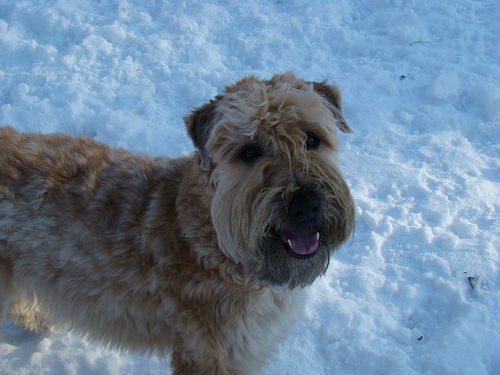
Animal: dog
Breed: wheaten terrier